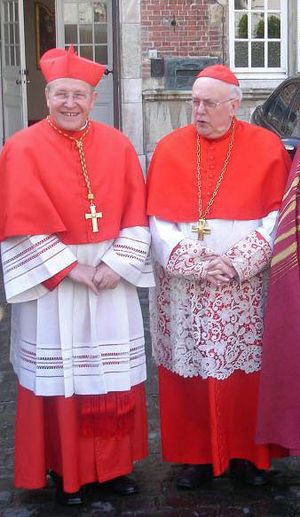
Kardinal (katolske kirke)
Kardinalernes officielle klædedragt
Kardinal. På latin cardi'nalis, betyder: fornemst, vigtigst, i den romersk-katolske kirke er kardinal den fornemste gejstlige titel. Kardinalerne udnævnes alene af paven og vælger ved pavens død den nye pave. Kardinaler er typisk ærkebiskopper i forskellige dele af verden eller medlemmer af kurien, som er den pavelige regering i Vatikanstaten. Kardinalerne kendetegnes ved rød dragt og kalot.